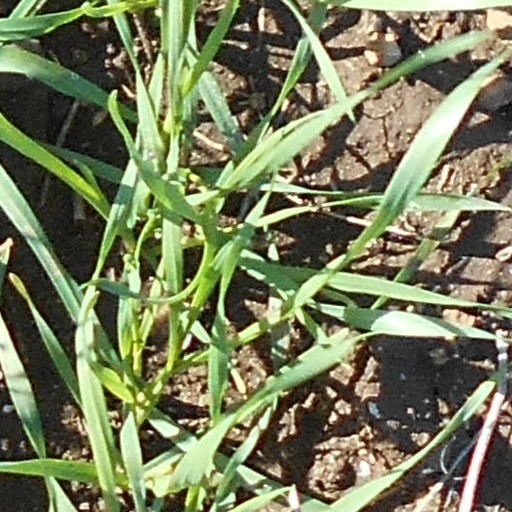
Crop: wheat